Andersson Peak

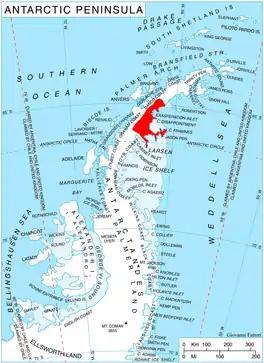
Location of Oscar II Coast on Antarctic Peninsula.

Andersson Peak is an ice-capped peak, high, with rocky exposures on its east side, lying north of Cape Fairweather and west of Tashukov Nunatak on the east coast of Graham Land, Antarctica. It was charted in 1947 by the Falkland Islands Dependencies Survey, and named by them for Karl Andreas Andersson, a zoologist with the Swedish Antarctic Expedition, who had explored along this coast in 1902.